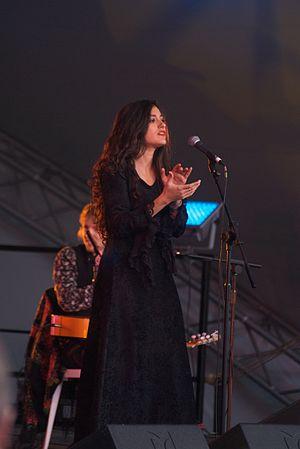
Mor Karbasi est un auteur-compositeur-interprète qui chante en ladino.